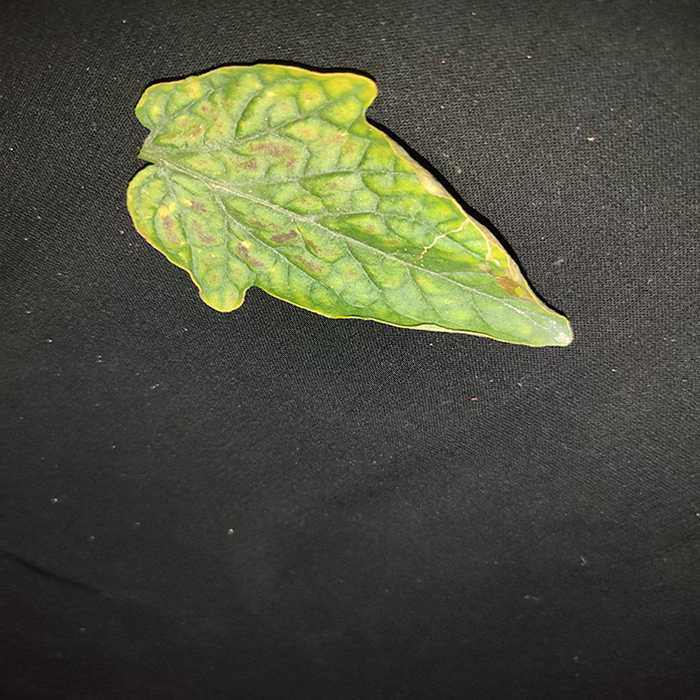
Plant: Tomato
Label: Tomato spotted wilt